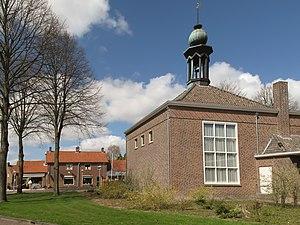
Kraggenburg est le nom d'un des dix villages de la commune de Noordoostpolder, dans la province du Flevoland. Kraggenburg est situé dans le sud-est du polder, près de Vollenhove en Overijssel. Le 1ᵉʳ janvier 2006, le village comptait 1 497 habitants.